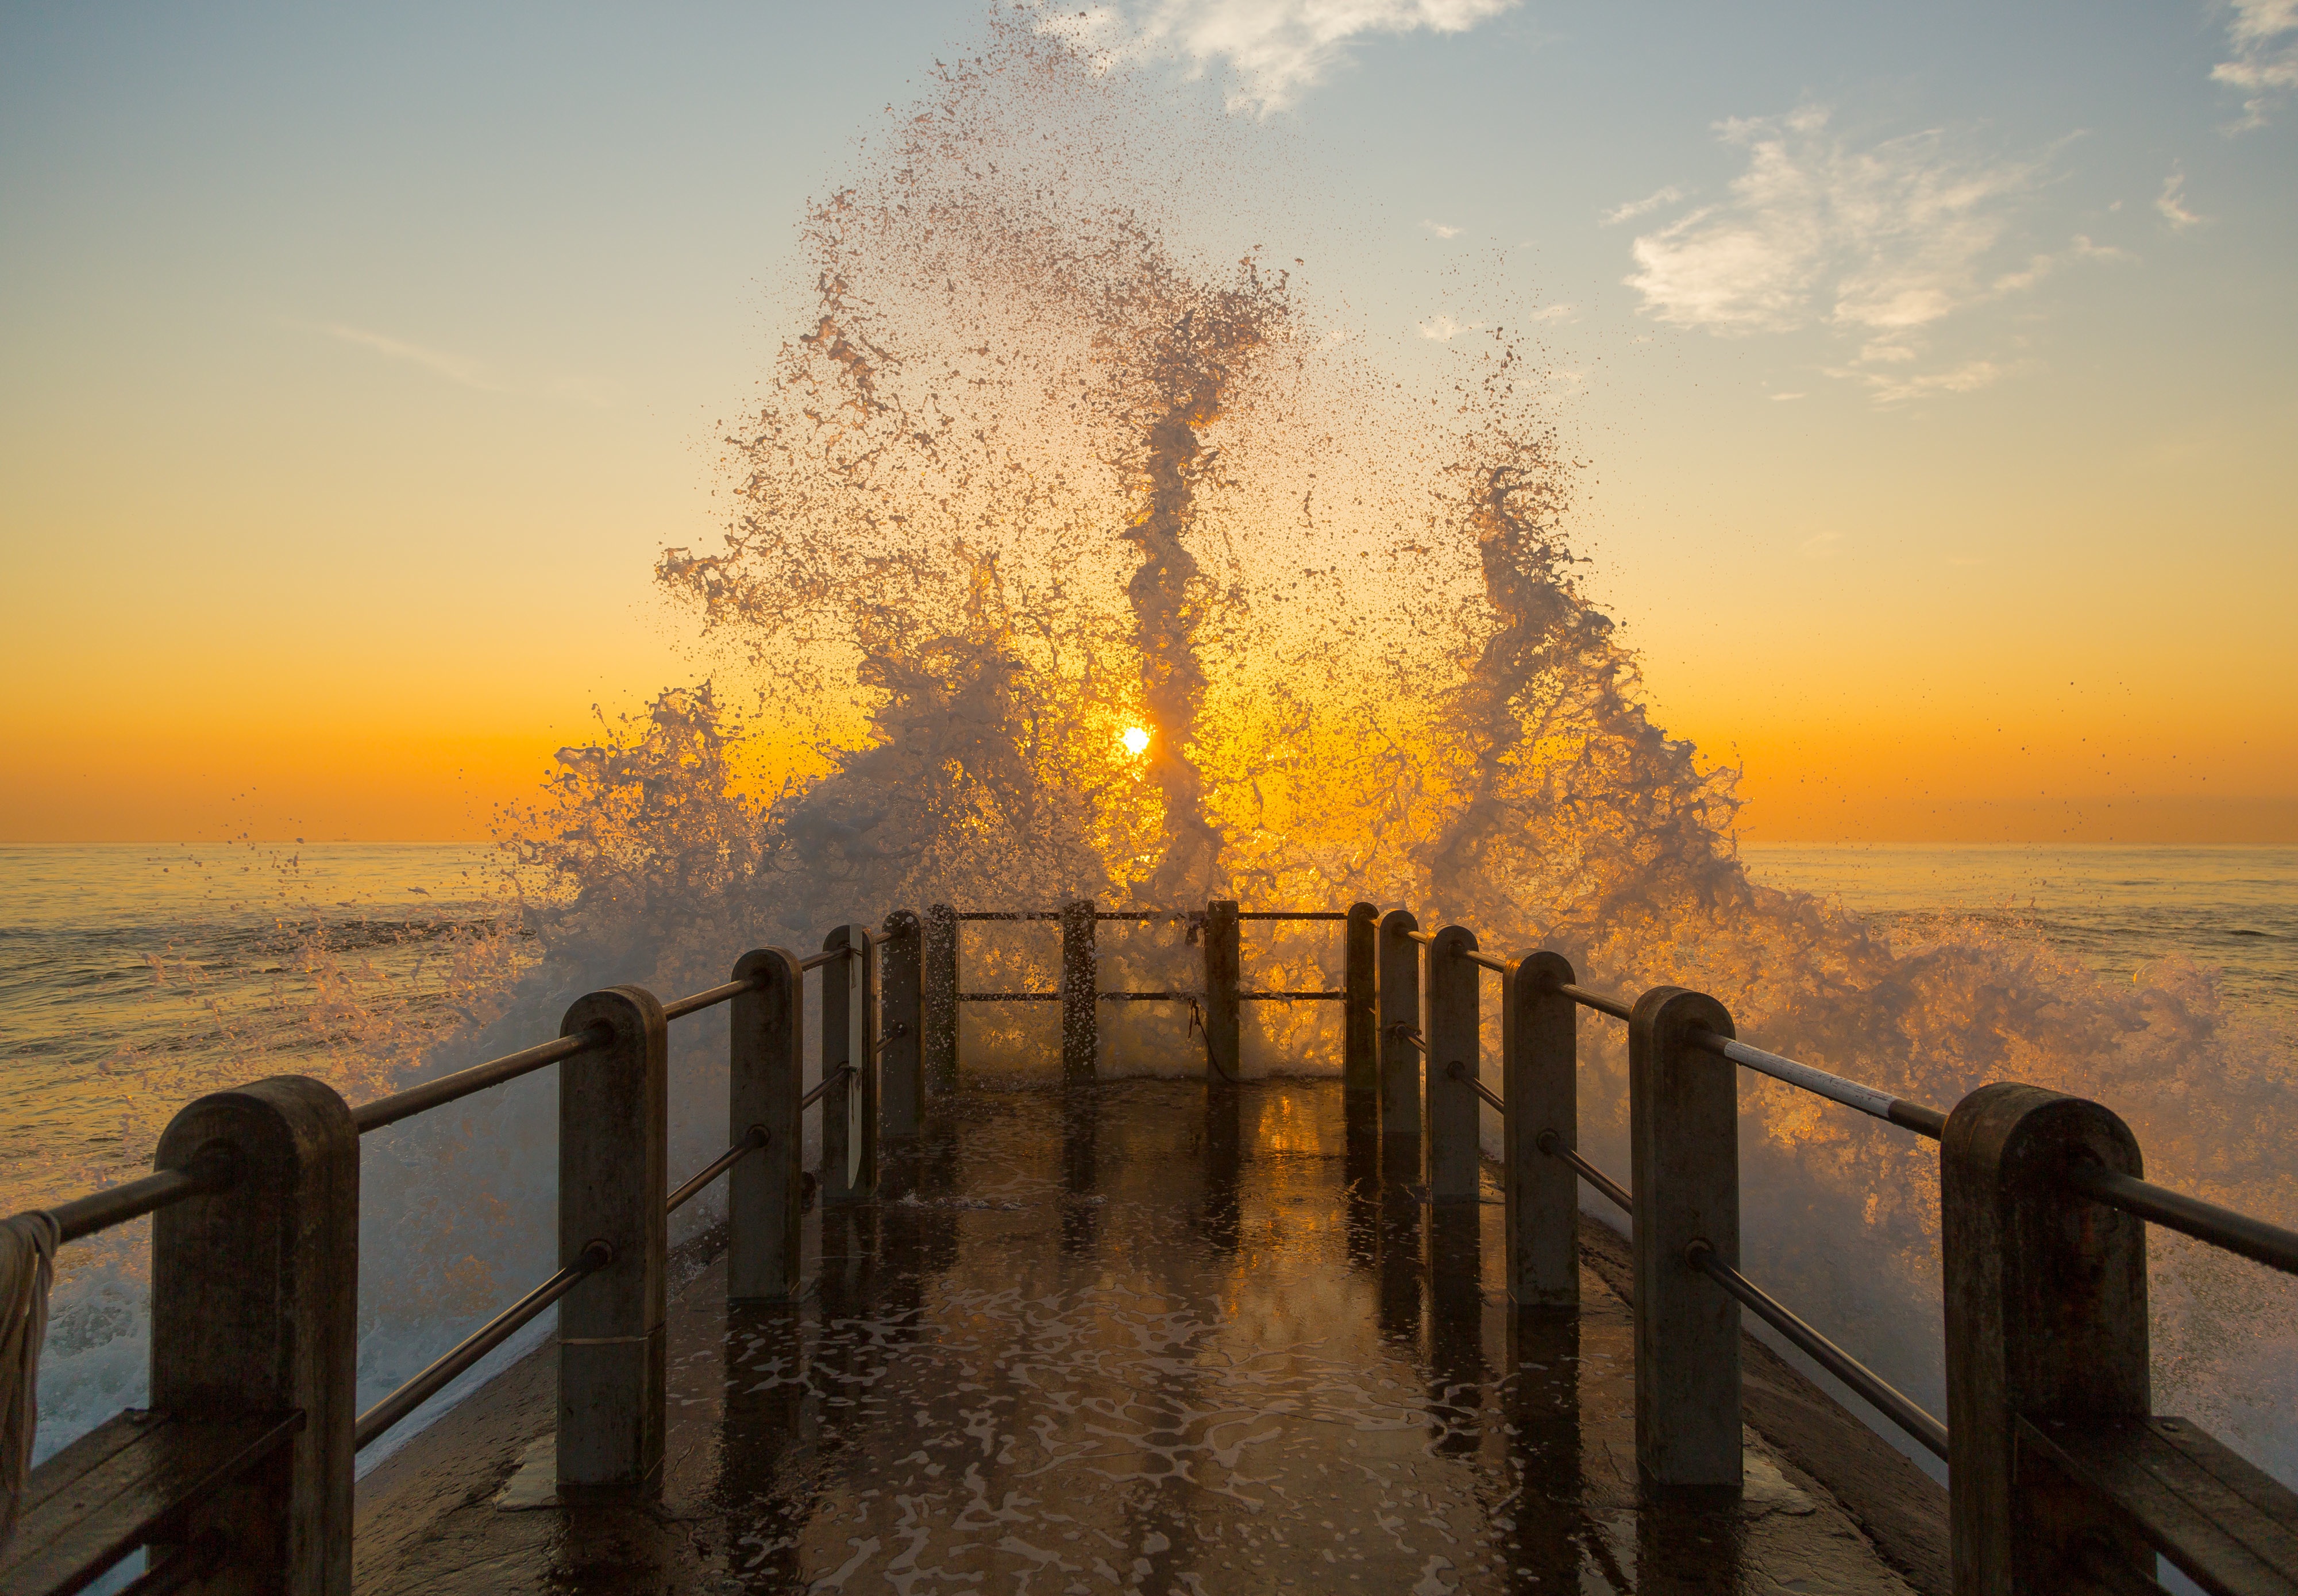
beach, sea, coast, nature, ocean, horizon, sun, sunrise, sunset, mist, sunlight, morning, shore, dawn, dusk, evening, reflection, atmospheric phenomenon